Eurovision Song Contest 2008

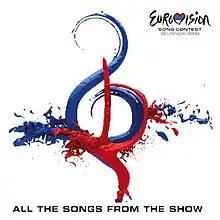
Cover art of the official album

Eurovision Song Contest: Belgrade 2008 was the official compilation album of the 2008 contest, put together by the European Broadcasting Union and released by EMI Records and CMC International on 12 May 2008.The album featured all 43 songs that entered in the 2008 contest, including the semi-finalists that failed to qualify into the grand final.